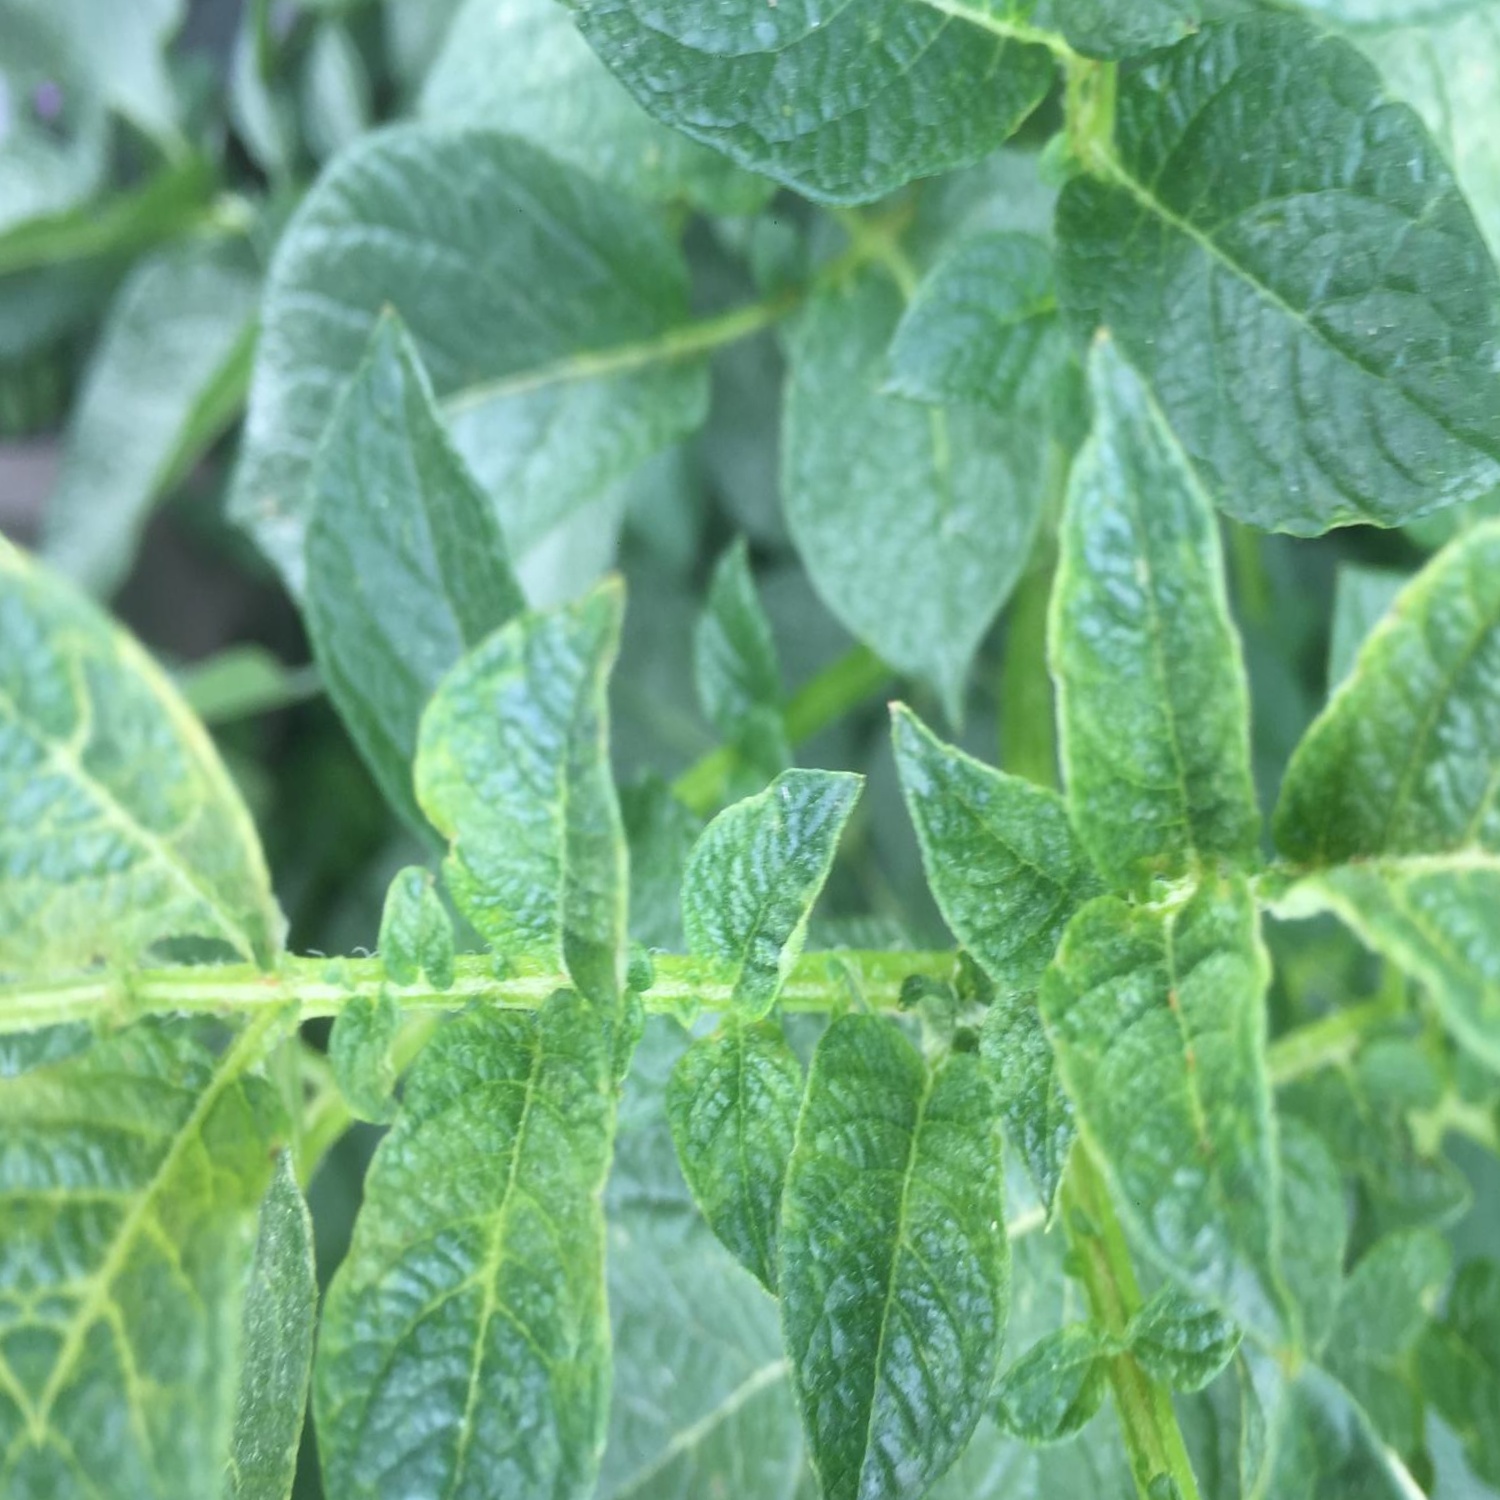
Etiqueta: Virus